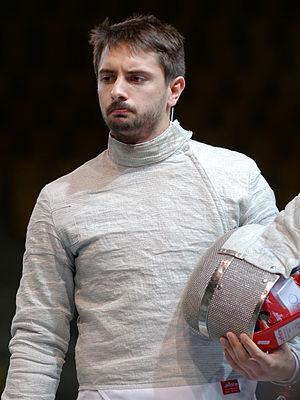
L'Allemand Matyas Szabo pendant la compétition de sabre masculin par équipes aux championnats d'Europe d'escrime au Rhénus Sport de Strasbourg, le 14 juin 2014.